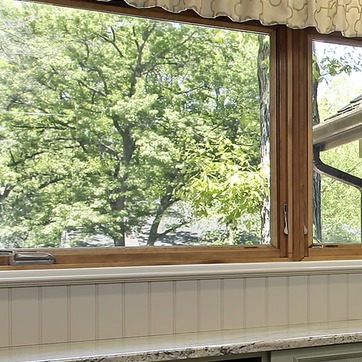
Material: glass